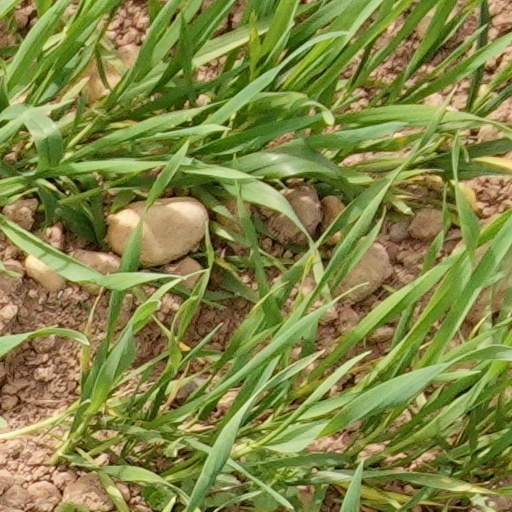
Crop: wheat